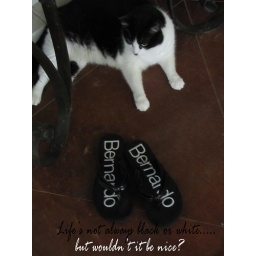
life in black and white